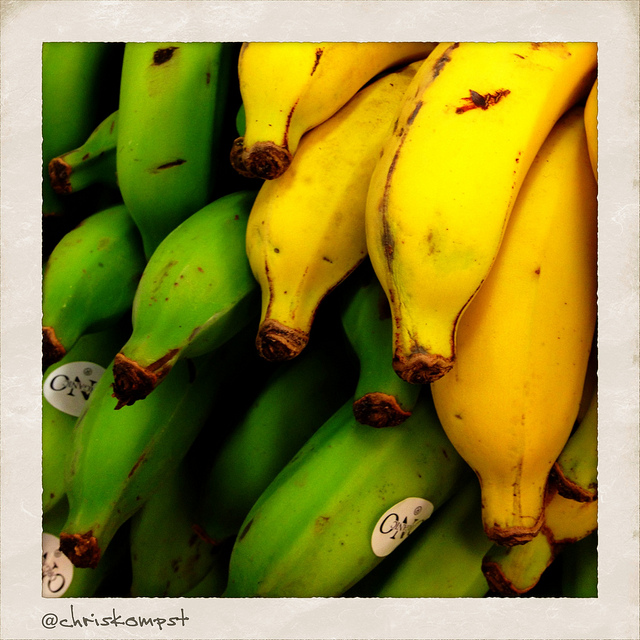
user: Given an image and a question. Answer the question in a short answer. Question: Why are some bananas green? Short Answer:
assistant: not ripe